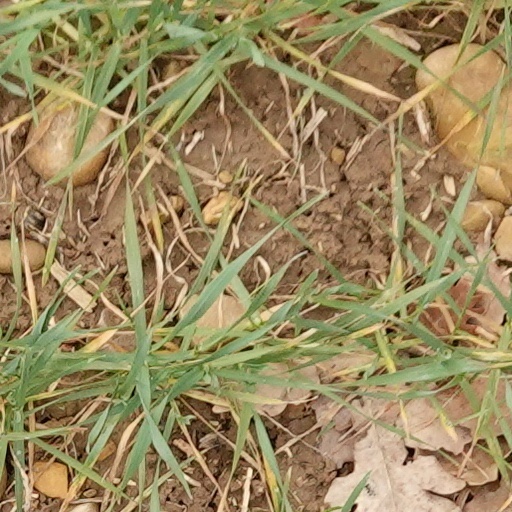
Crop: wheat